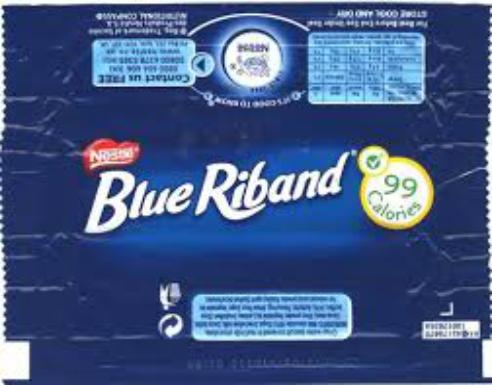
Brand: Blue Riband
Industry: Food